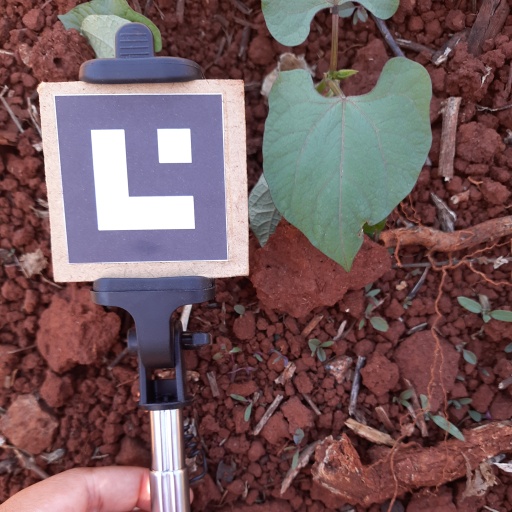
Observations: wavy surface, eating holes in the edge, under shade